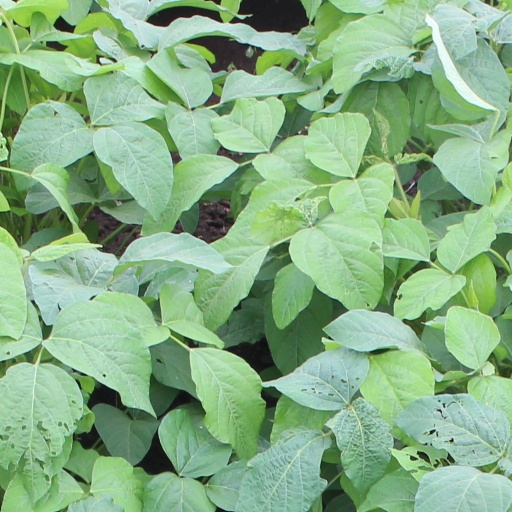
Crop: soybean